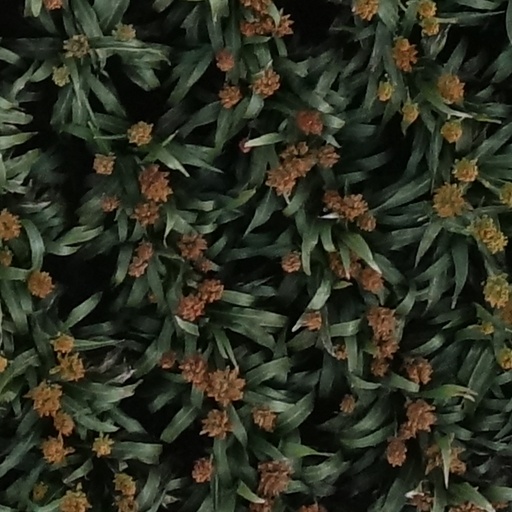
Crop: sorghum